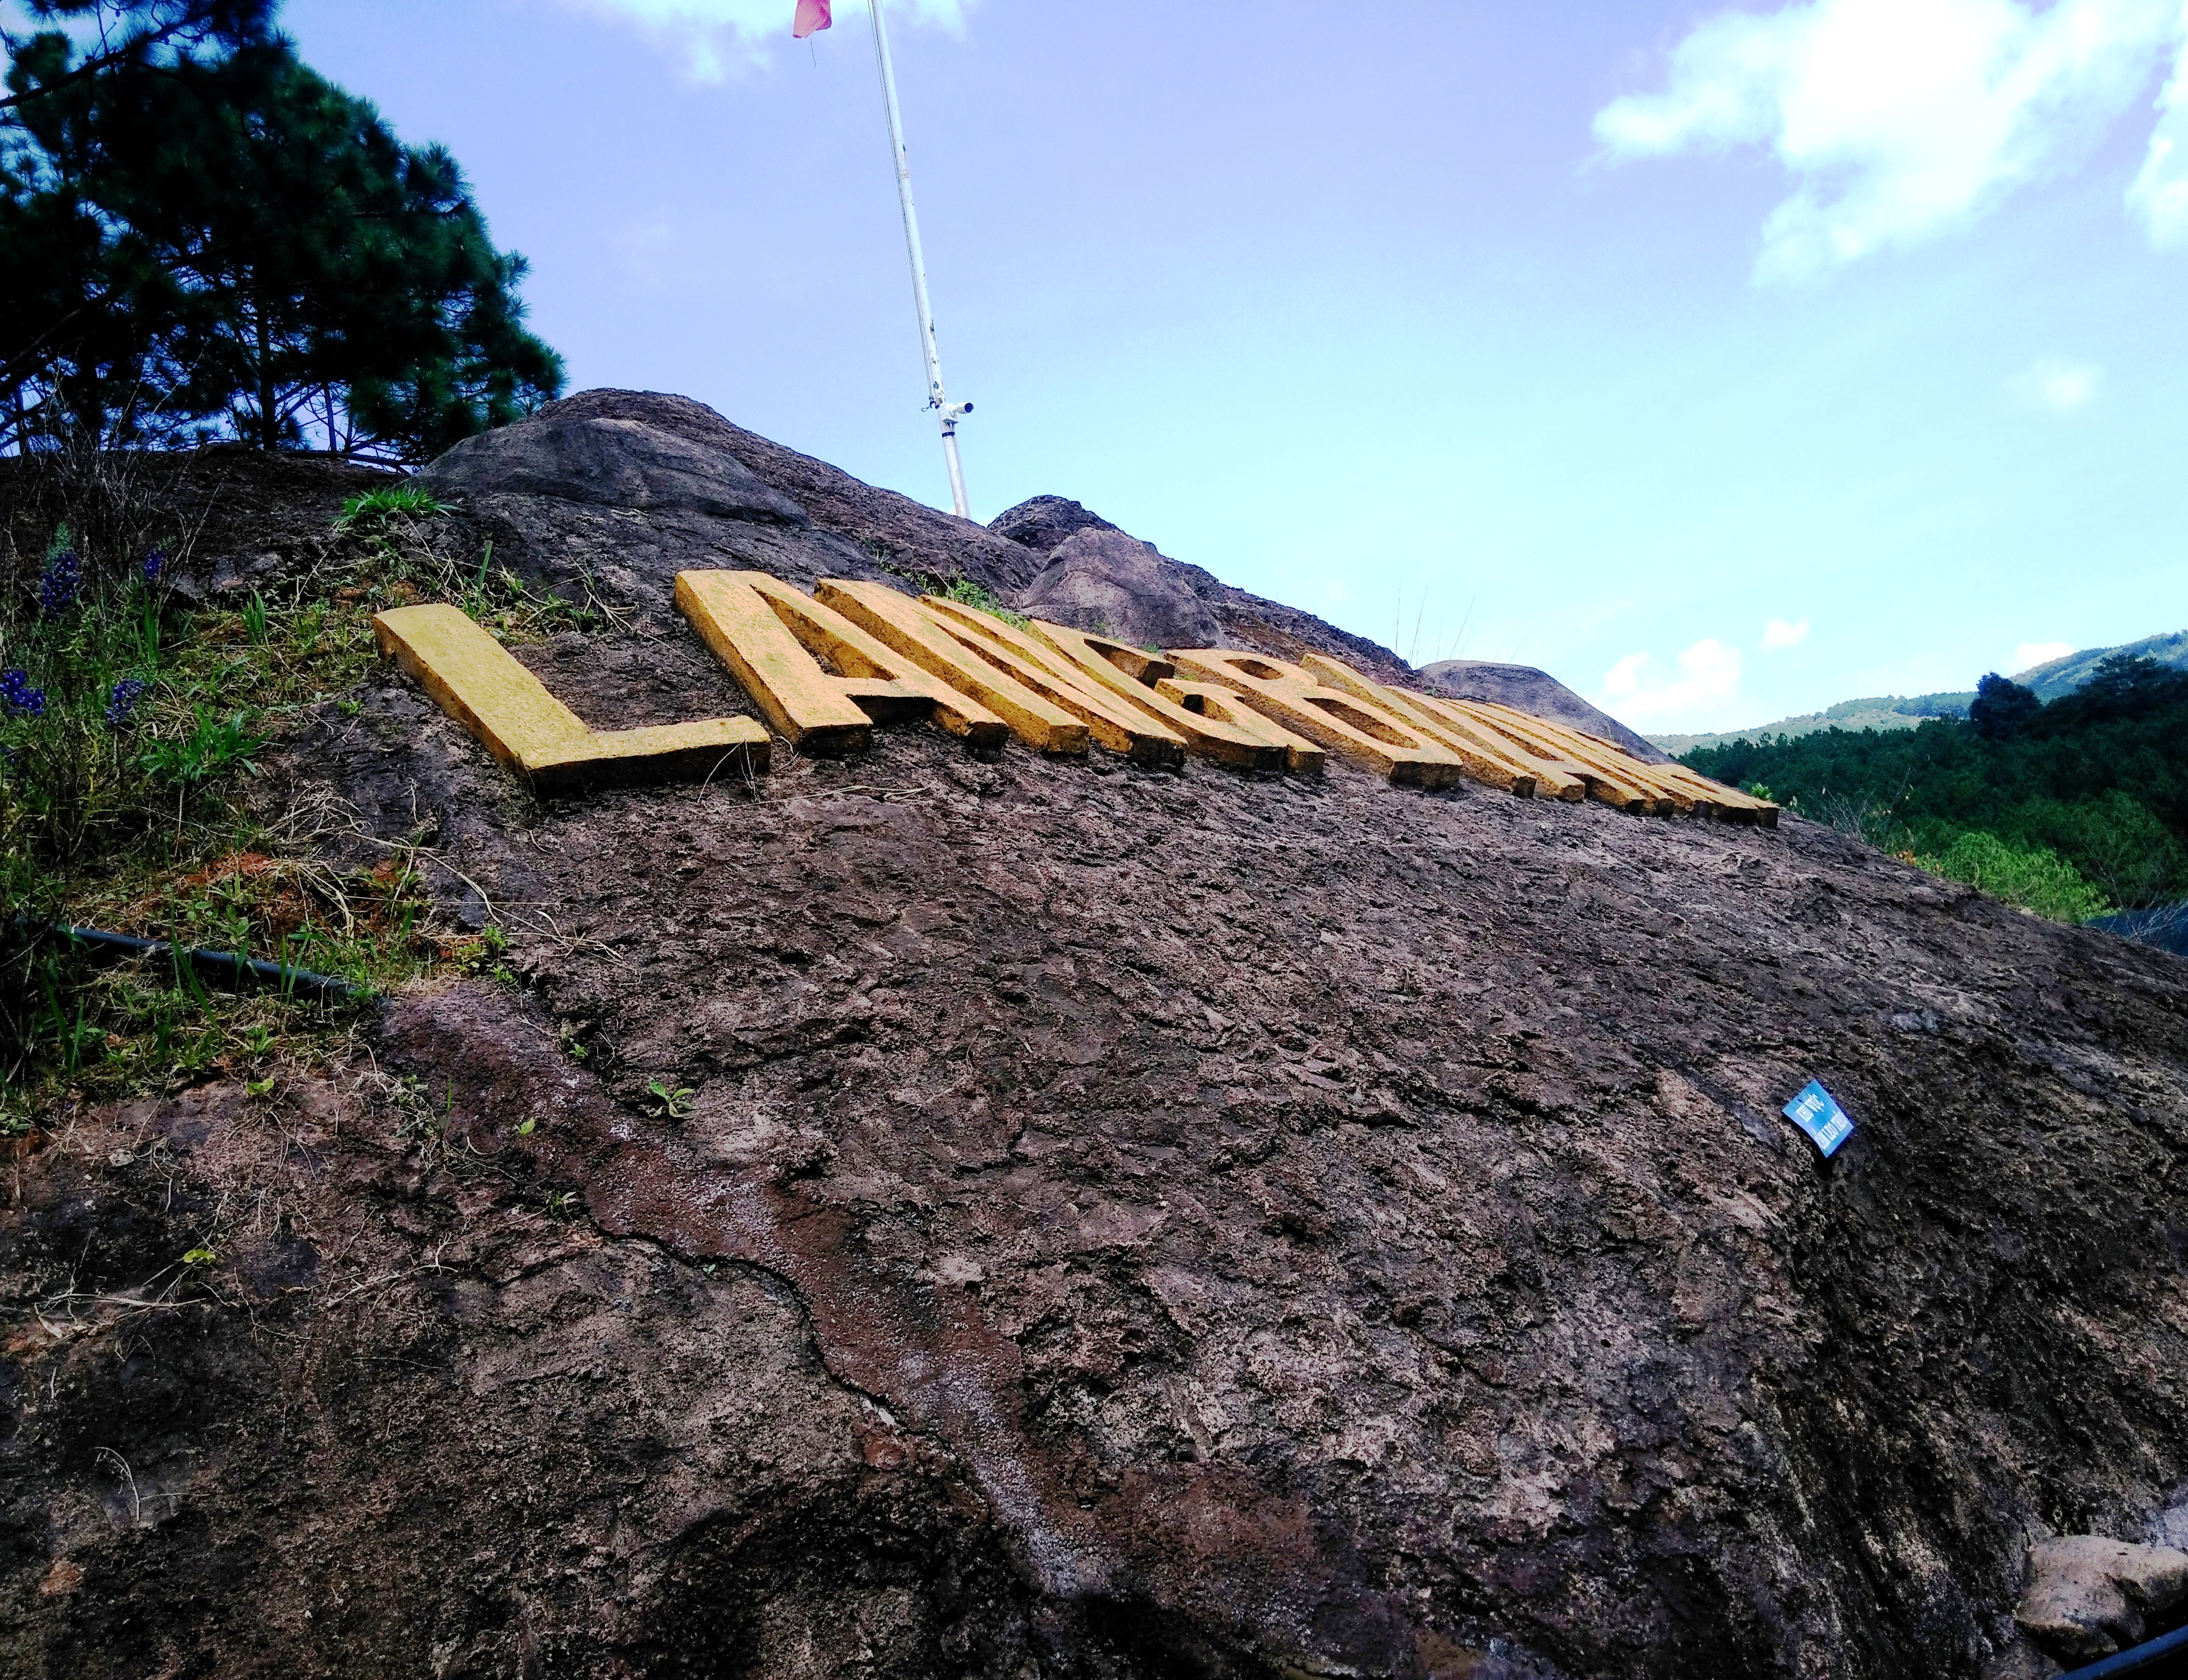
user: text: Màu của lá cờ trên cột ở phía trên bên phải của hình ảnh là gì?
assistant: text: Lá cờ trên cột ở phía trên bên phải của hình ảnh có màu đỏ với ngôi sao vàng ở giữa.

user: text: Có bao nhiêu chữ cái màu vàng nhìn thấy rõ ràng được đặt trên tảng đá lớn?
assistant: text: Có chín chữ cái màu vàng nhìn thấy rõ ràng được đặt trên tảng đá lớn, tạo thành chữ "LANGBIANG".

user: text: Loại cây nào mọc nhiều ở phía bên trái và phía sau của hình ảnh?
assistant: text: Loại cây mọc nhiều ở phía bên trái và phía sau của hình ảnh là cây thông.

user: text: Những chữ cái màu vàng lớn được đặt trên tảng đá có mục đích gì tại địa điểm này?
assistant: text: Những chữ cái màu vàng lớn được đặt trên tảng đá có mục đích đánh dấu tên của địa điểm du lịch nổi tiếng này là Langbiang (hoặc Lang Bian), là một điểm tham quan chụp ảnh cho du khách.

user: text: Ngoài lá cờ, còn có thiết bị gì khác được gắn trên cột cờ ở phía trên bên phải và thiết bị đó có chức năng gì?
assistant: text: Ngoài lá cờ, còn có một camera an ninh được gắn trên cột cờ ở phía trên bên phải. Thiết bị đó có chức năng giám sát an ninh hoặc ghi hình toàn cảnh khu vực.